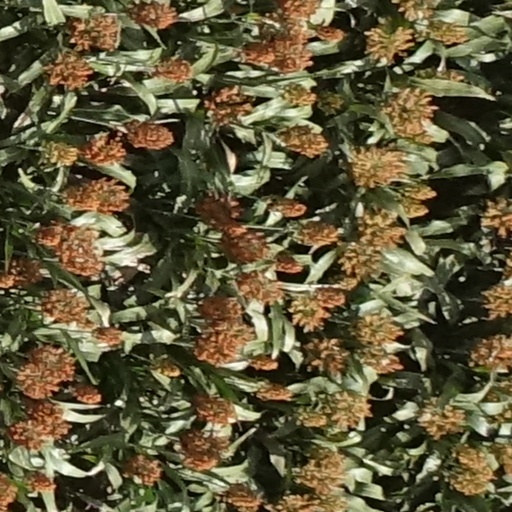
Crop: sorghum